DIA (group)

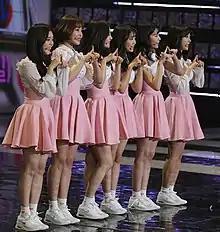
DIA as six on January 30, 2018.

On April 6, the group released a pre-release single titled "You Are My Flower", which featured trot singers Kim Yeon-ja and Hong Jin-young. DIA's reality show subsequently began airing on April 9 on the TV network Onstyle, days after two new members, Jueun and Somyi, were announced. On April 19, the group's second studio album "YOLO" was released. The album contained fourteen tracks, with the lead single titled "Will You Go Out with Me?". "YOLO" also included several tracks composed by the members themselves and featured various artists such as rapper DinDin and former I.O.I member Kim Chung-ha.